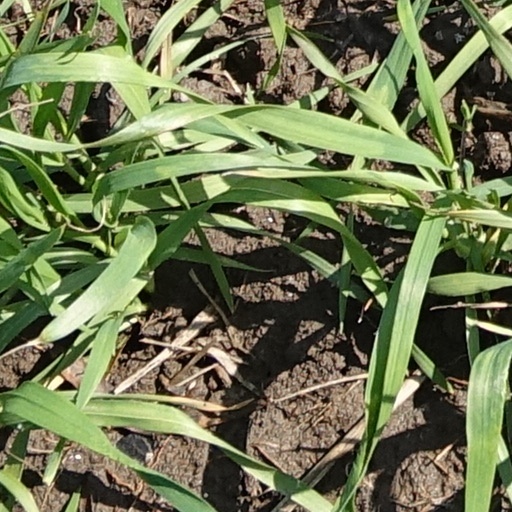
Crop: wheat